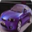
Label: automobile